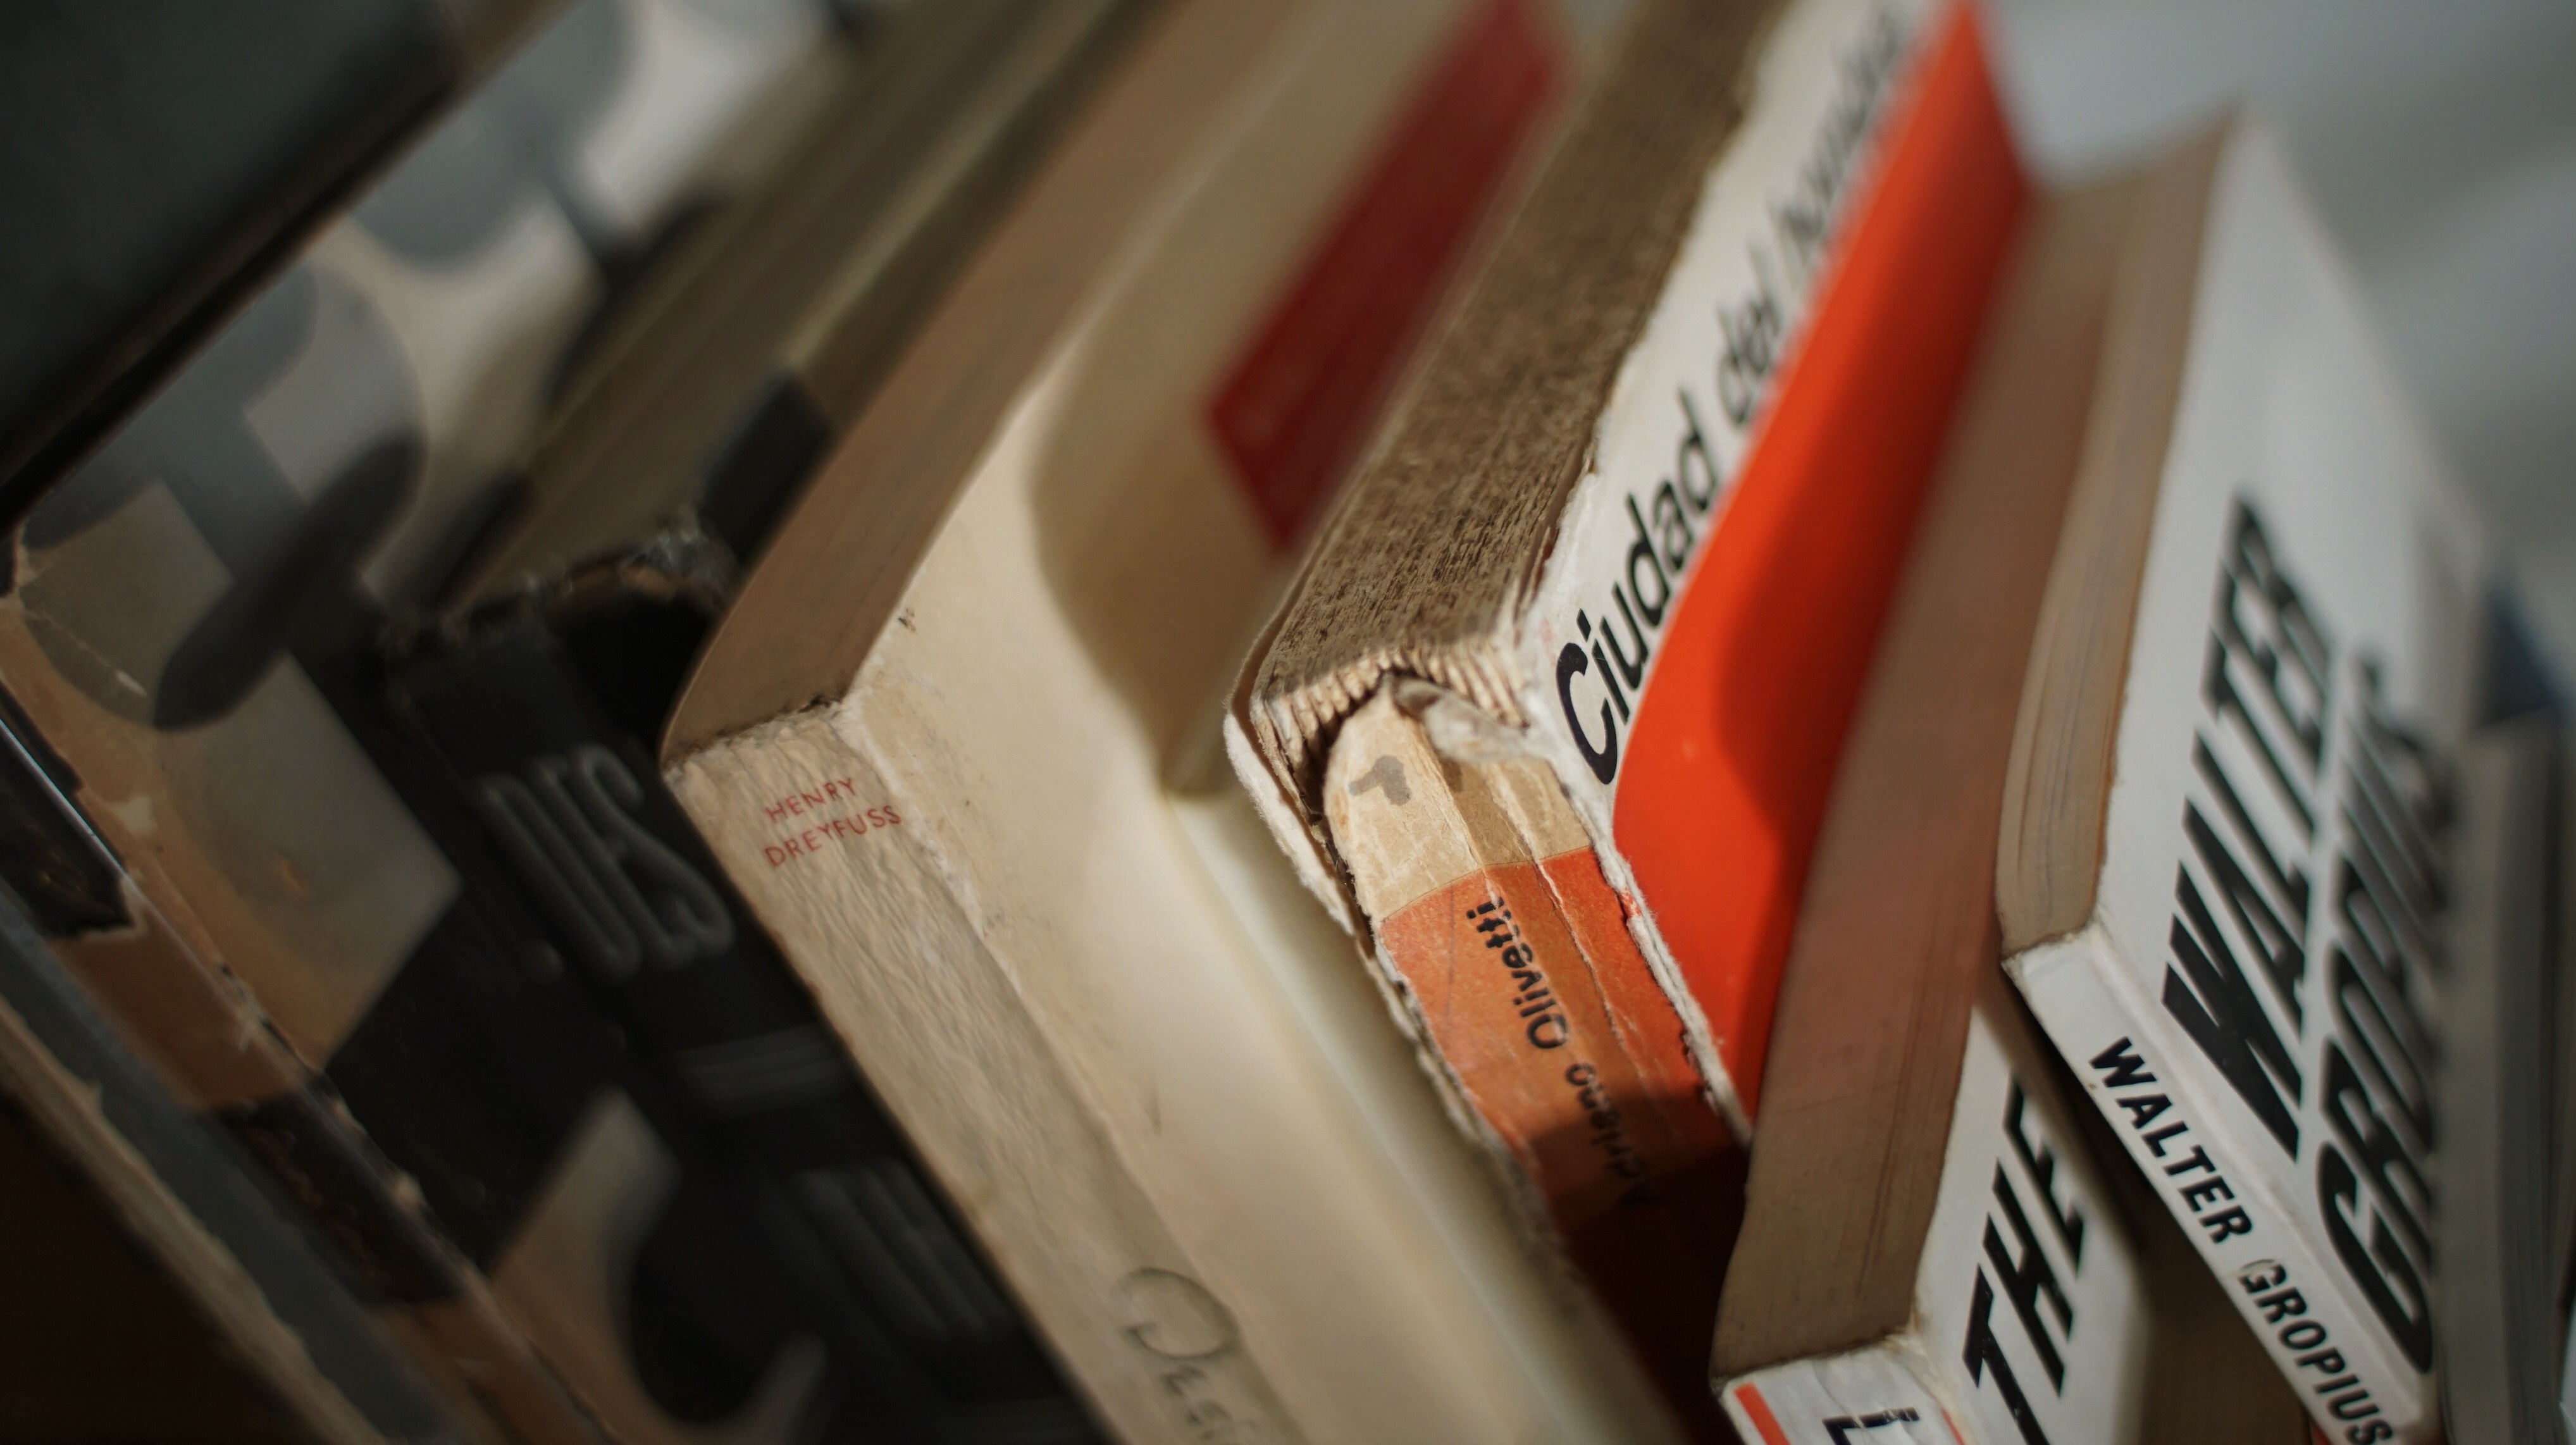
book, wood, color, art, design